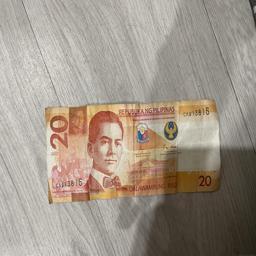
Label: 20_Old_Front